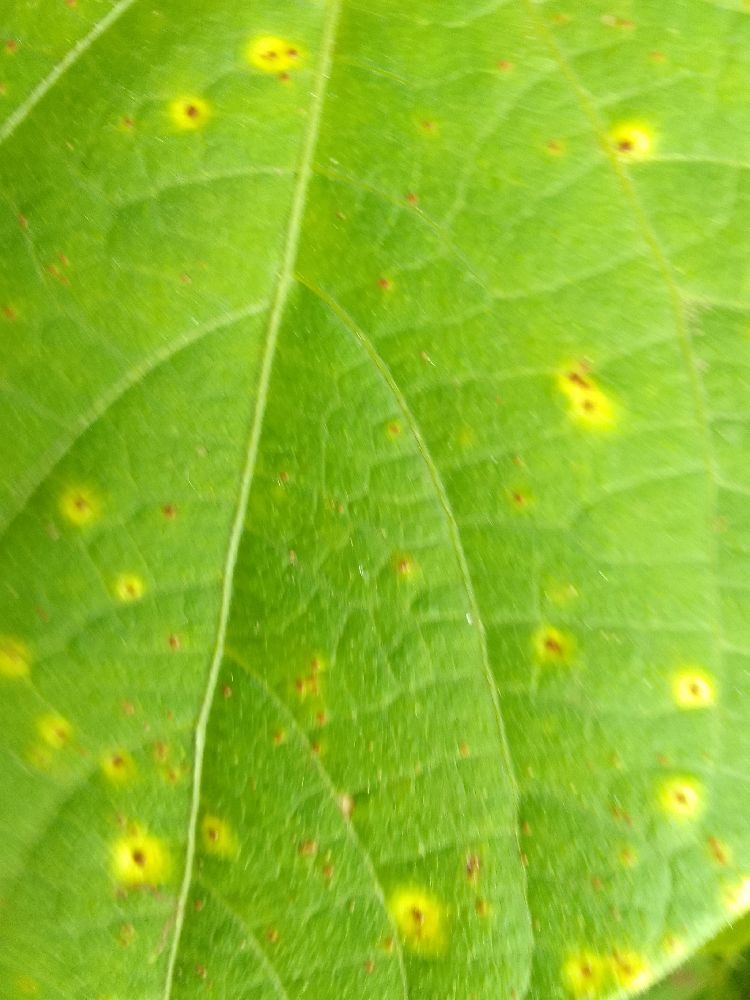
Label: rust